Electric Tilt Train

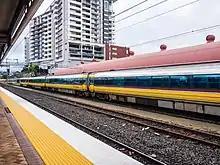
Carriages

The Electric Tilt Train consists of 1 Business Class carriage (Car A) and 5 Economy Class carriages (Cars B to F). The Business Class layout is in a 2 x 1 seating configuration with large reclining seats, the same as the previous InterCity Express sets used on the Spirit of Capricorn service. The Economy Class layout is in a 2 x 2 seating configuration with regular reclining seats. All carriages feature enclosed, aircraft style overhead lockers for hand luggage. A to-seat trolley service is provided to passengers in both classes of travel, however the two galleys that stock the trolley service (located in Cars B and E) are available for passengers to purchase food and drink from directly. When the service was introduced, Business Class passengers were provided with a meal as part of their ticket. The service was discontinued only a few years later, and Business Class passengers are now required to purchase food and drink (although a welcome drink is provided). An audio and video system is provided throughout the train in both classes of travel. Wheelchair spaces are found in Car A, along with an accessible toilet.